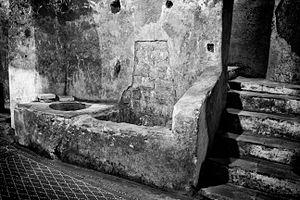
Santa Maria Capua Vetere est une ville de la province de Caserte dans la région Campanie en Italie.